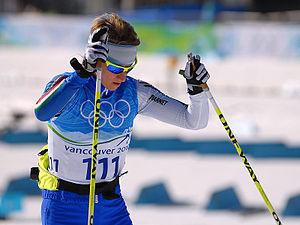
Marianna Longa est une fondeuse italienne.